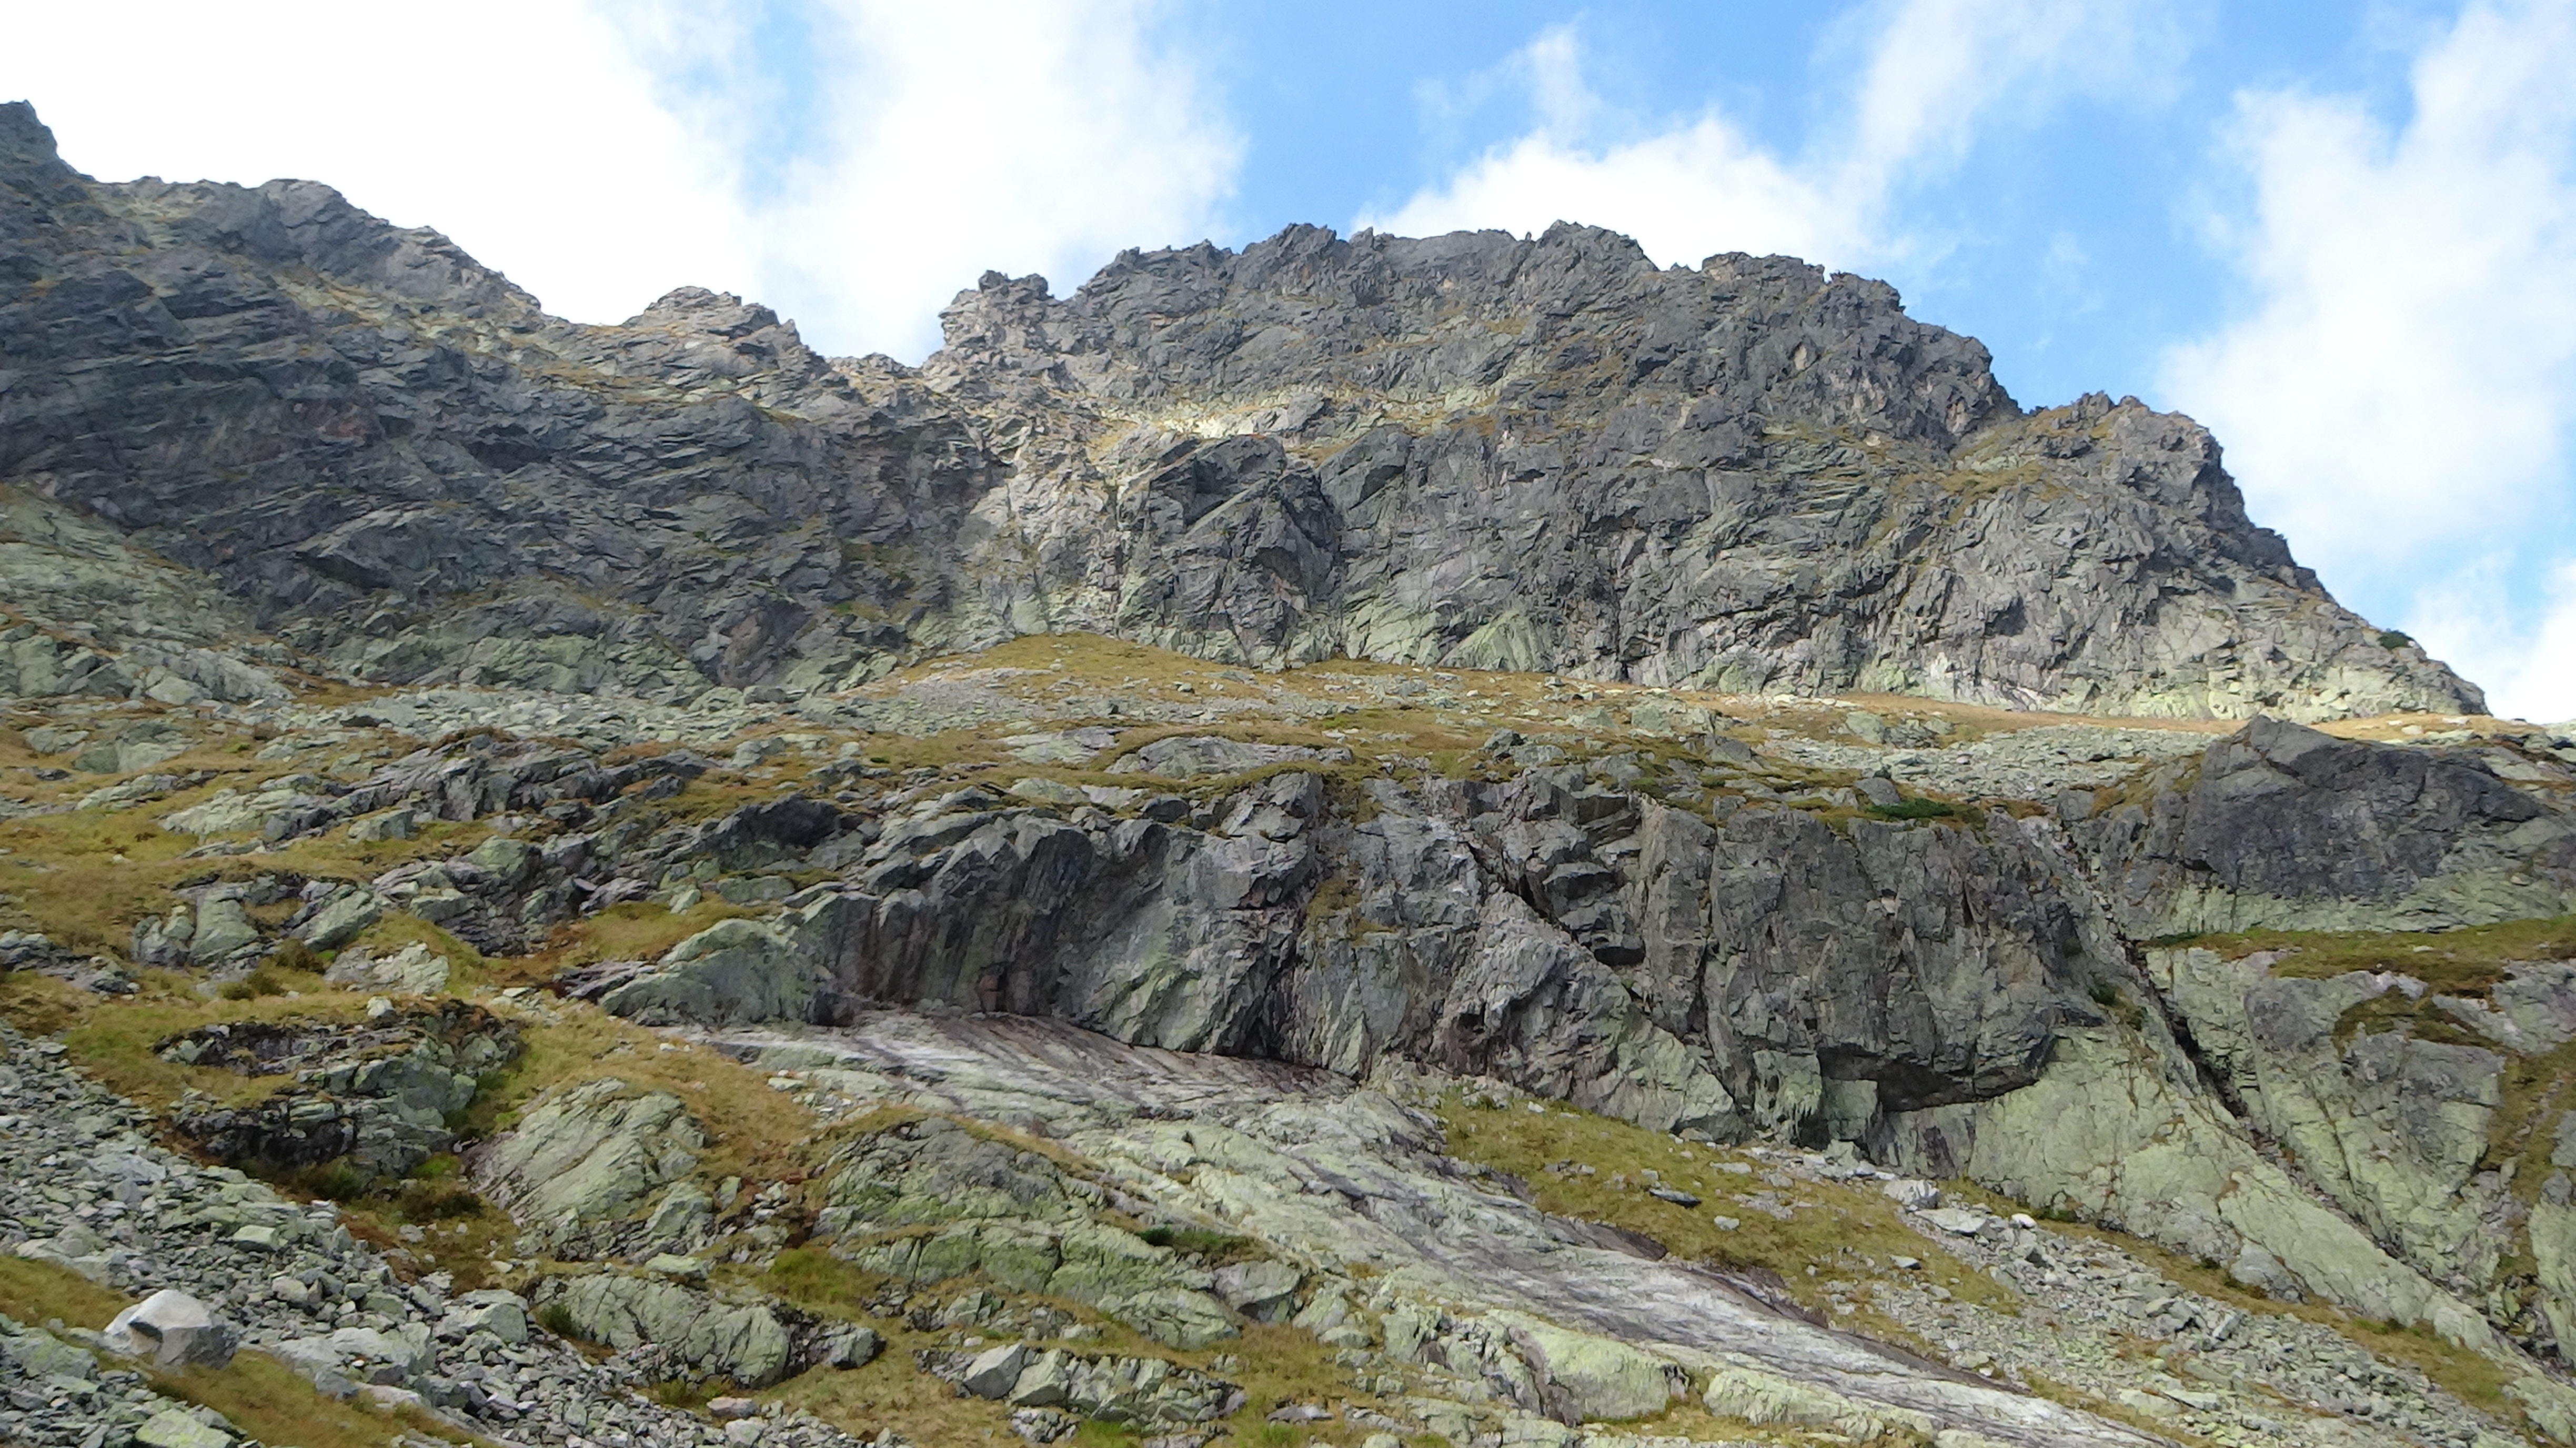
landscape, nature, rock, wilderness, mountain, valley, mountain range, formation, cliff, autumn, terrain, ridge, rocks, geology, outcrop, mountains, badlands, poland, plateau, fell, wadi, bedrock, moraine, landform, mountain pass, park nrarodowy, geographical feature, mountainous landforms, geological phenomenon